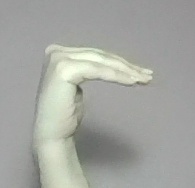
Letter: haa